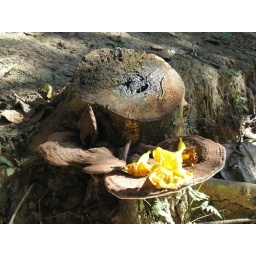
A beautiful jungle flower lies on top of the flat fungus growing out of this tree stump in the Peruvian jungle